Dracaena eilensis

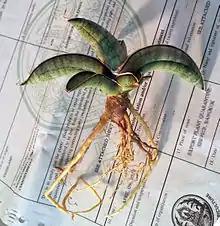
Roots showing thick underground rhizome directly below the leaves, and succulent white roots. The fine roots are dead and dry, but will be regrown once the plant is potted.

"Dracaena eilensis" is a slow growing plant with rough, cylindrical, downward curving leaves which arise from an underground rhizome. A mature plant typically has 2 to 3 leaves, which are succulent and between 7–12 cm long and 1.9-2.5 cm thick.